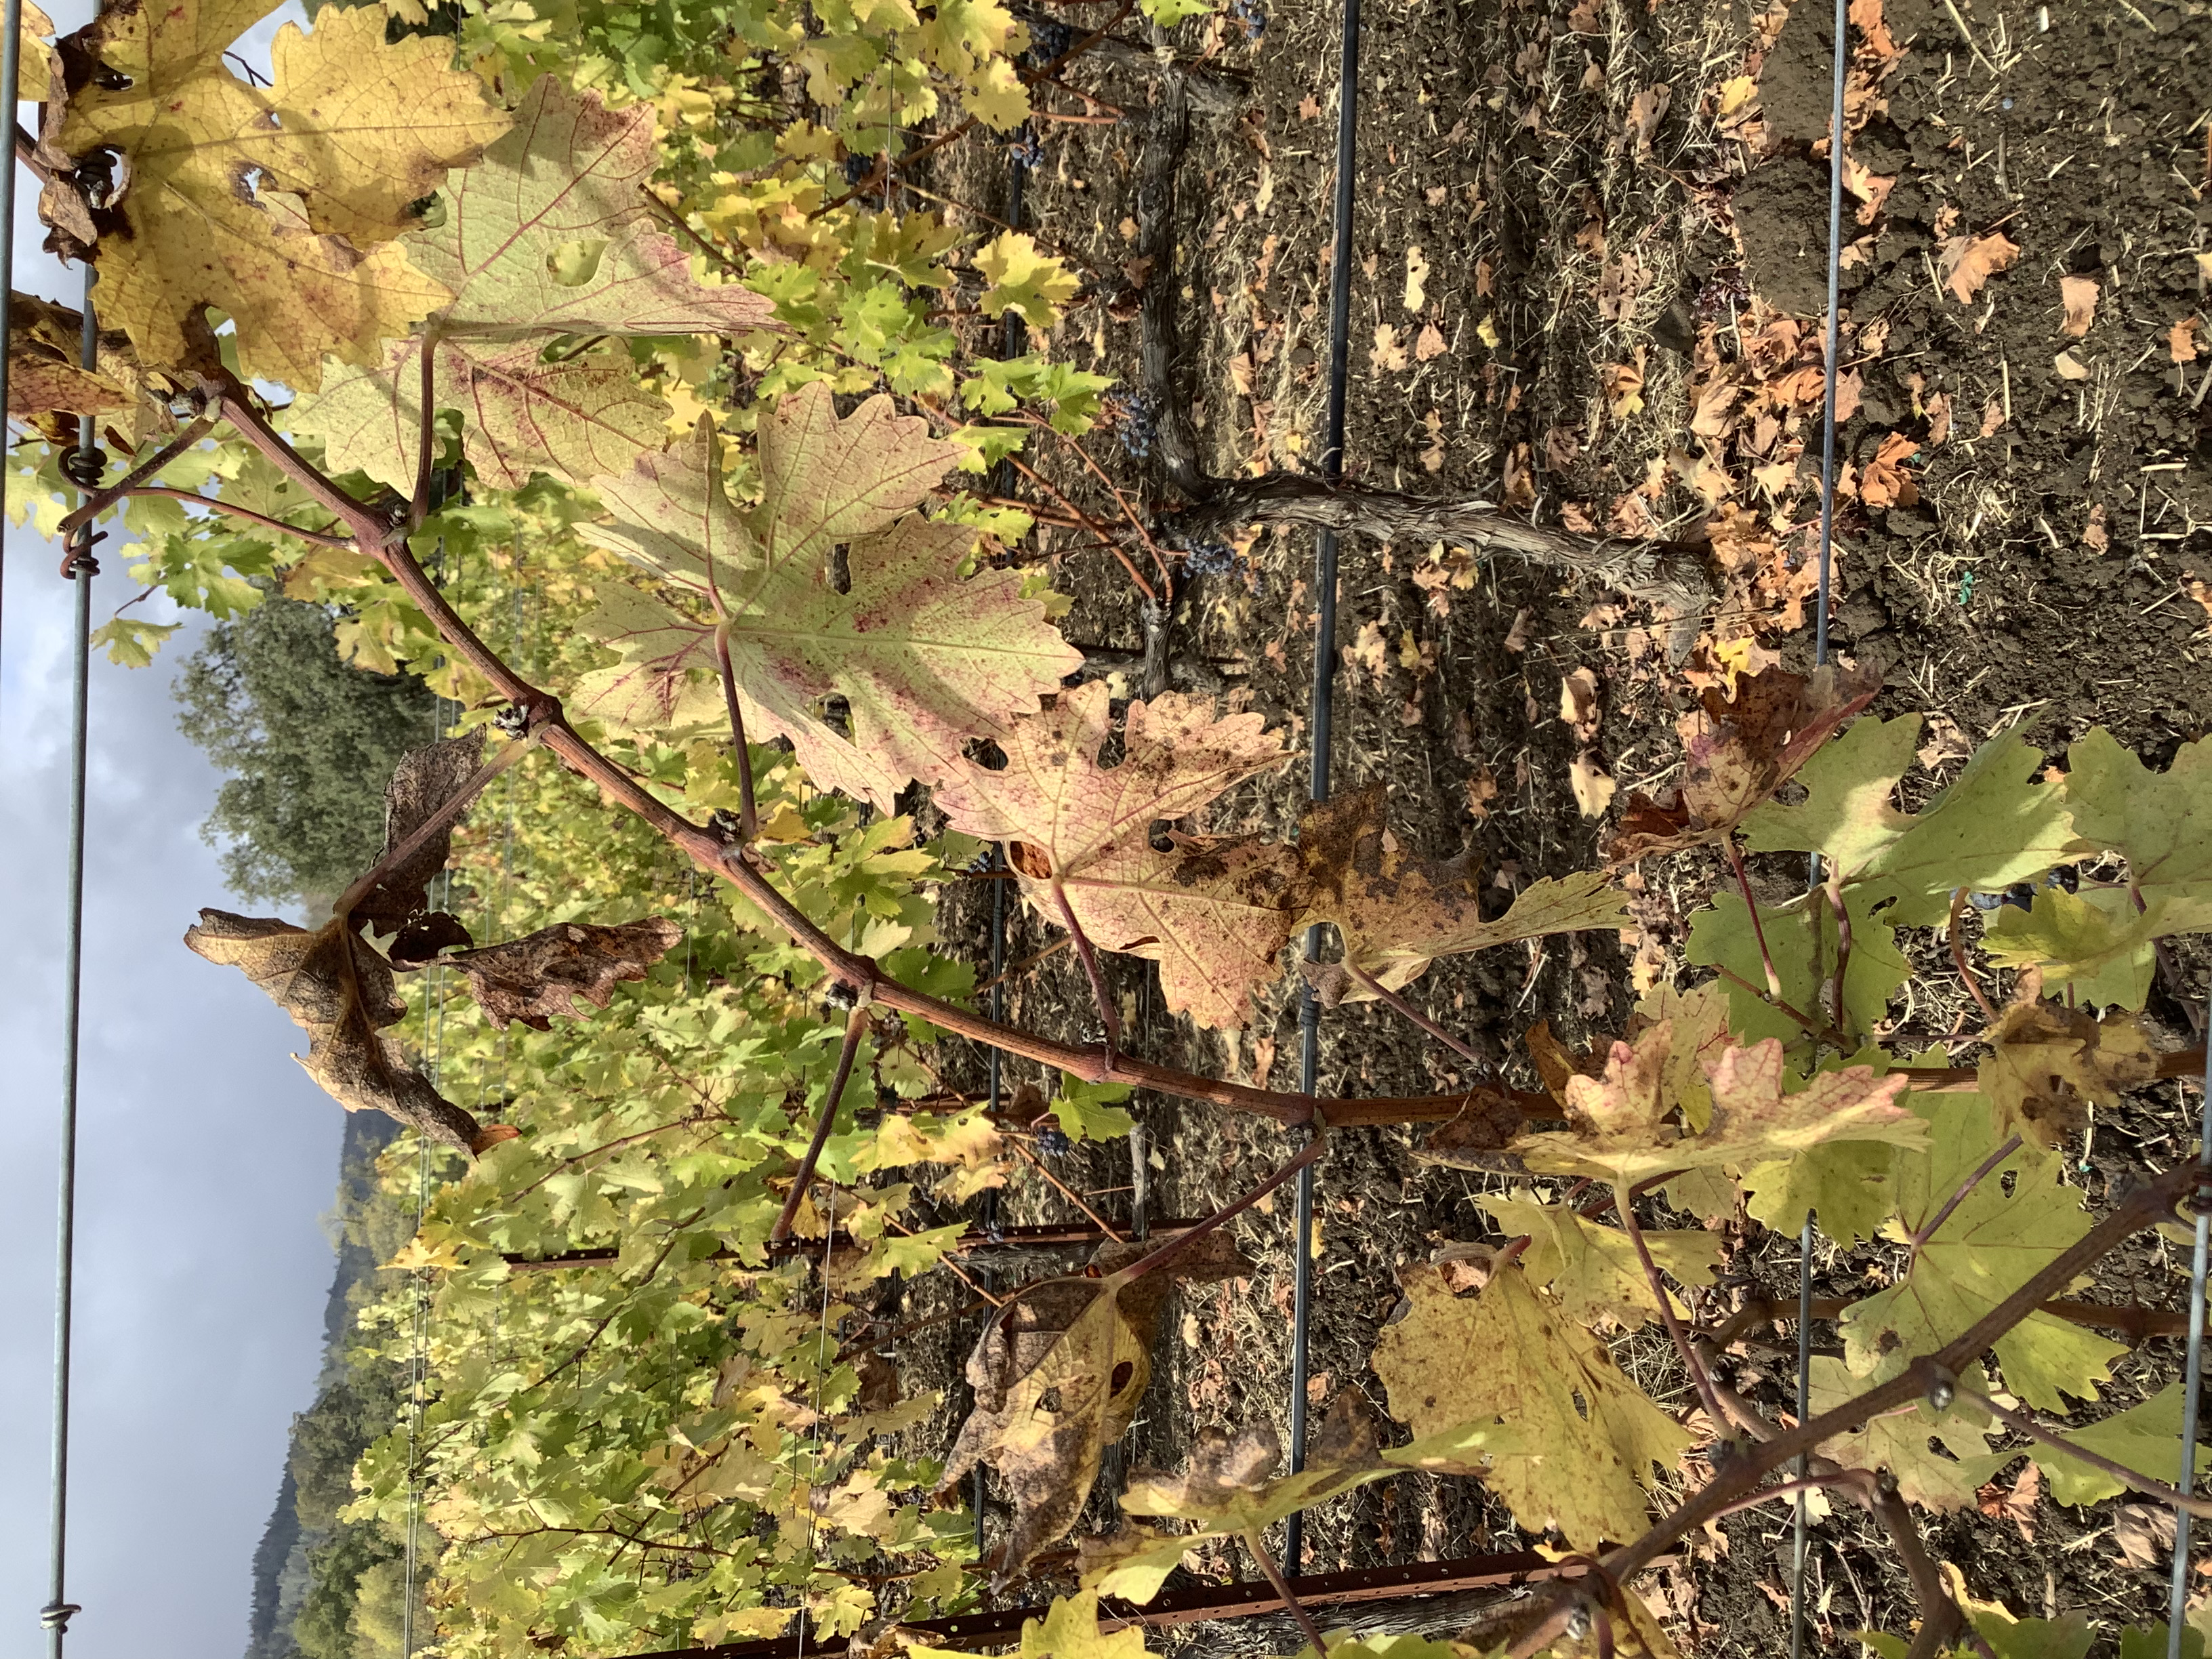
Label: Other Red